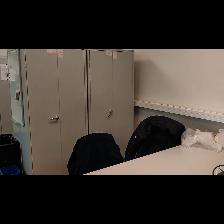
Label: NonHuman